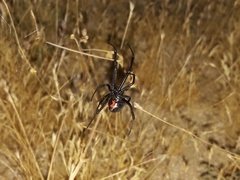
Species: Lactrodectus_hesperus